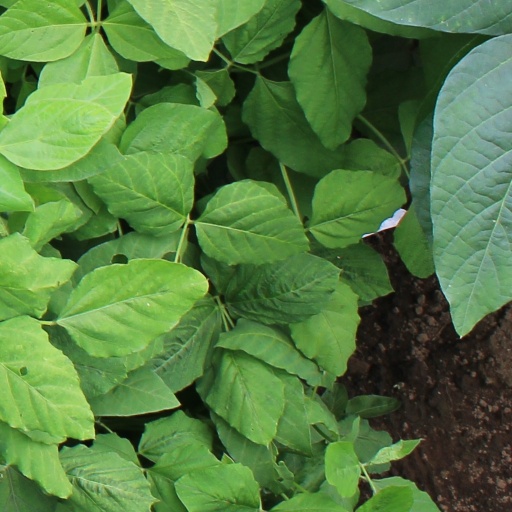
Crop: soybean